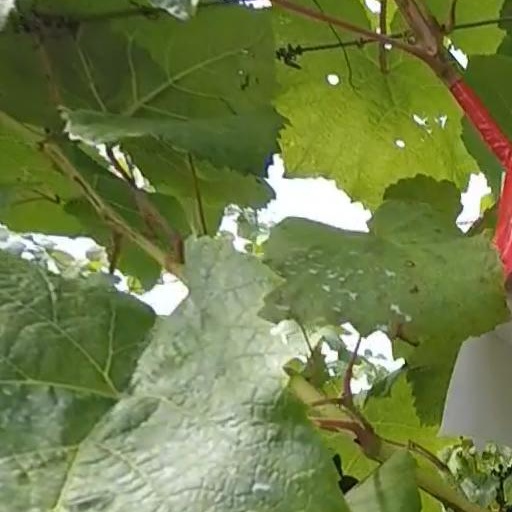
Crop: grape